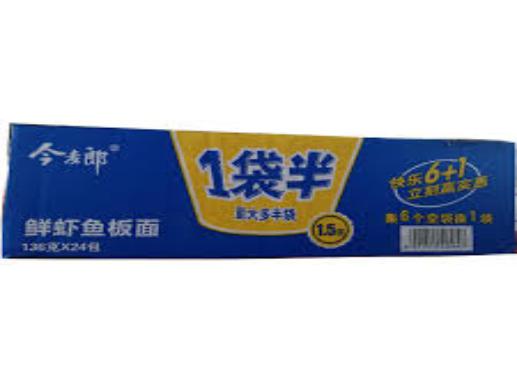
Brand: Ijml
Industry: Food